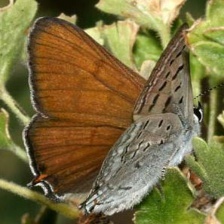
Species: COPPER TAIL